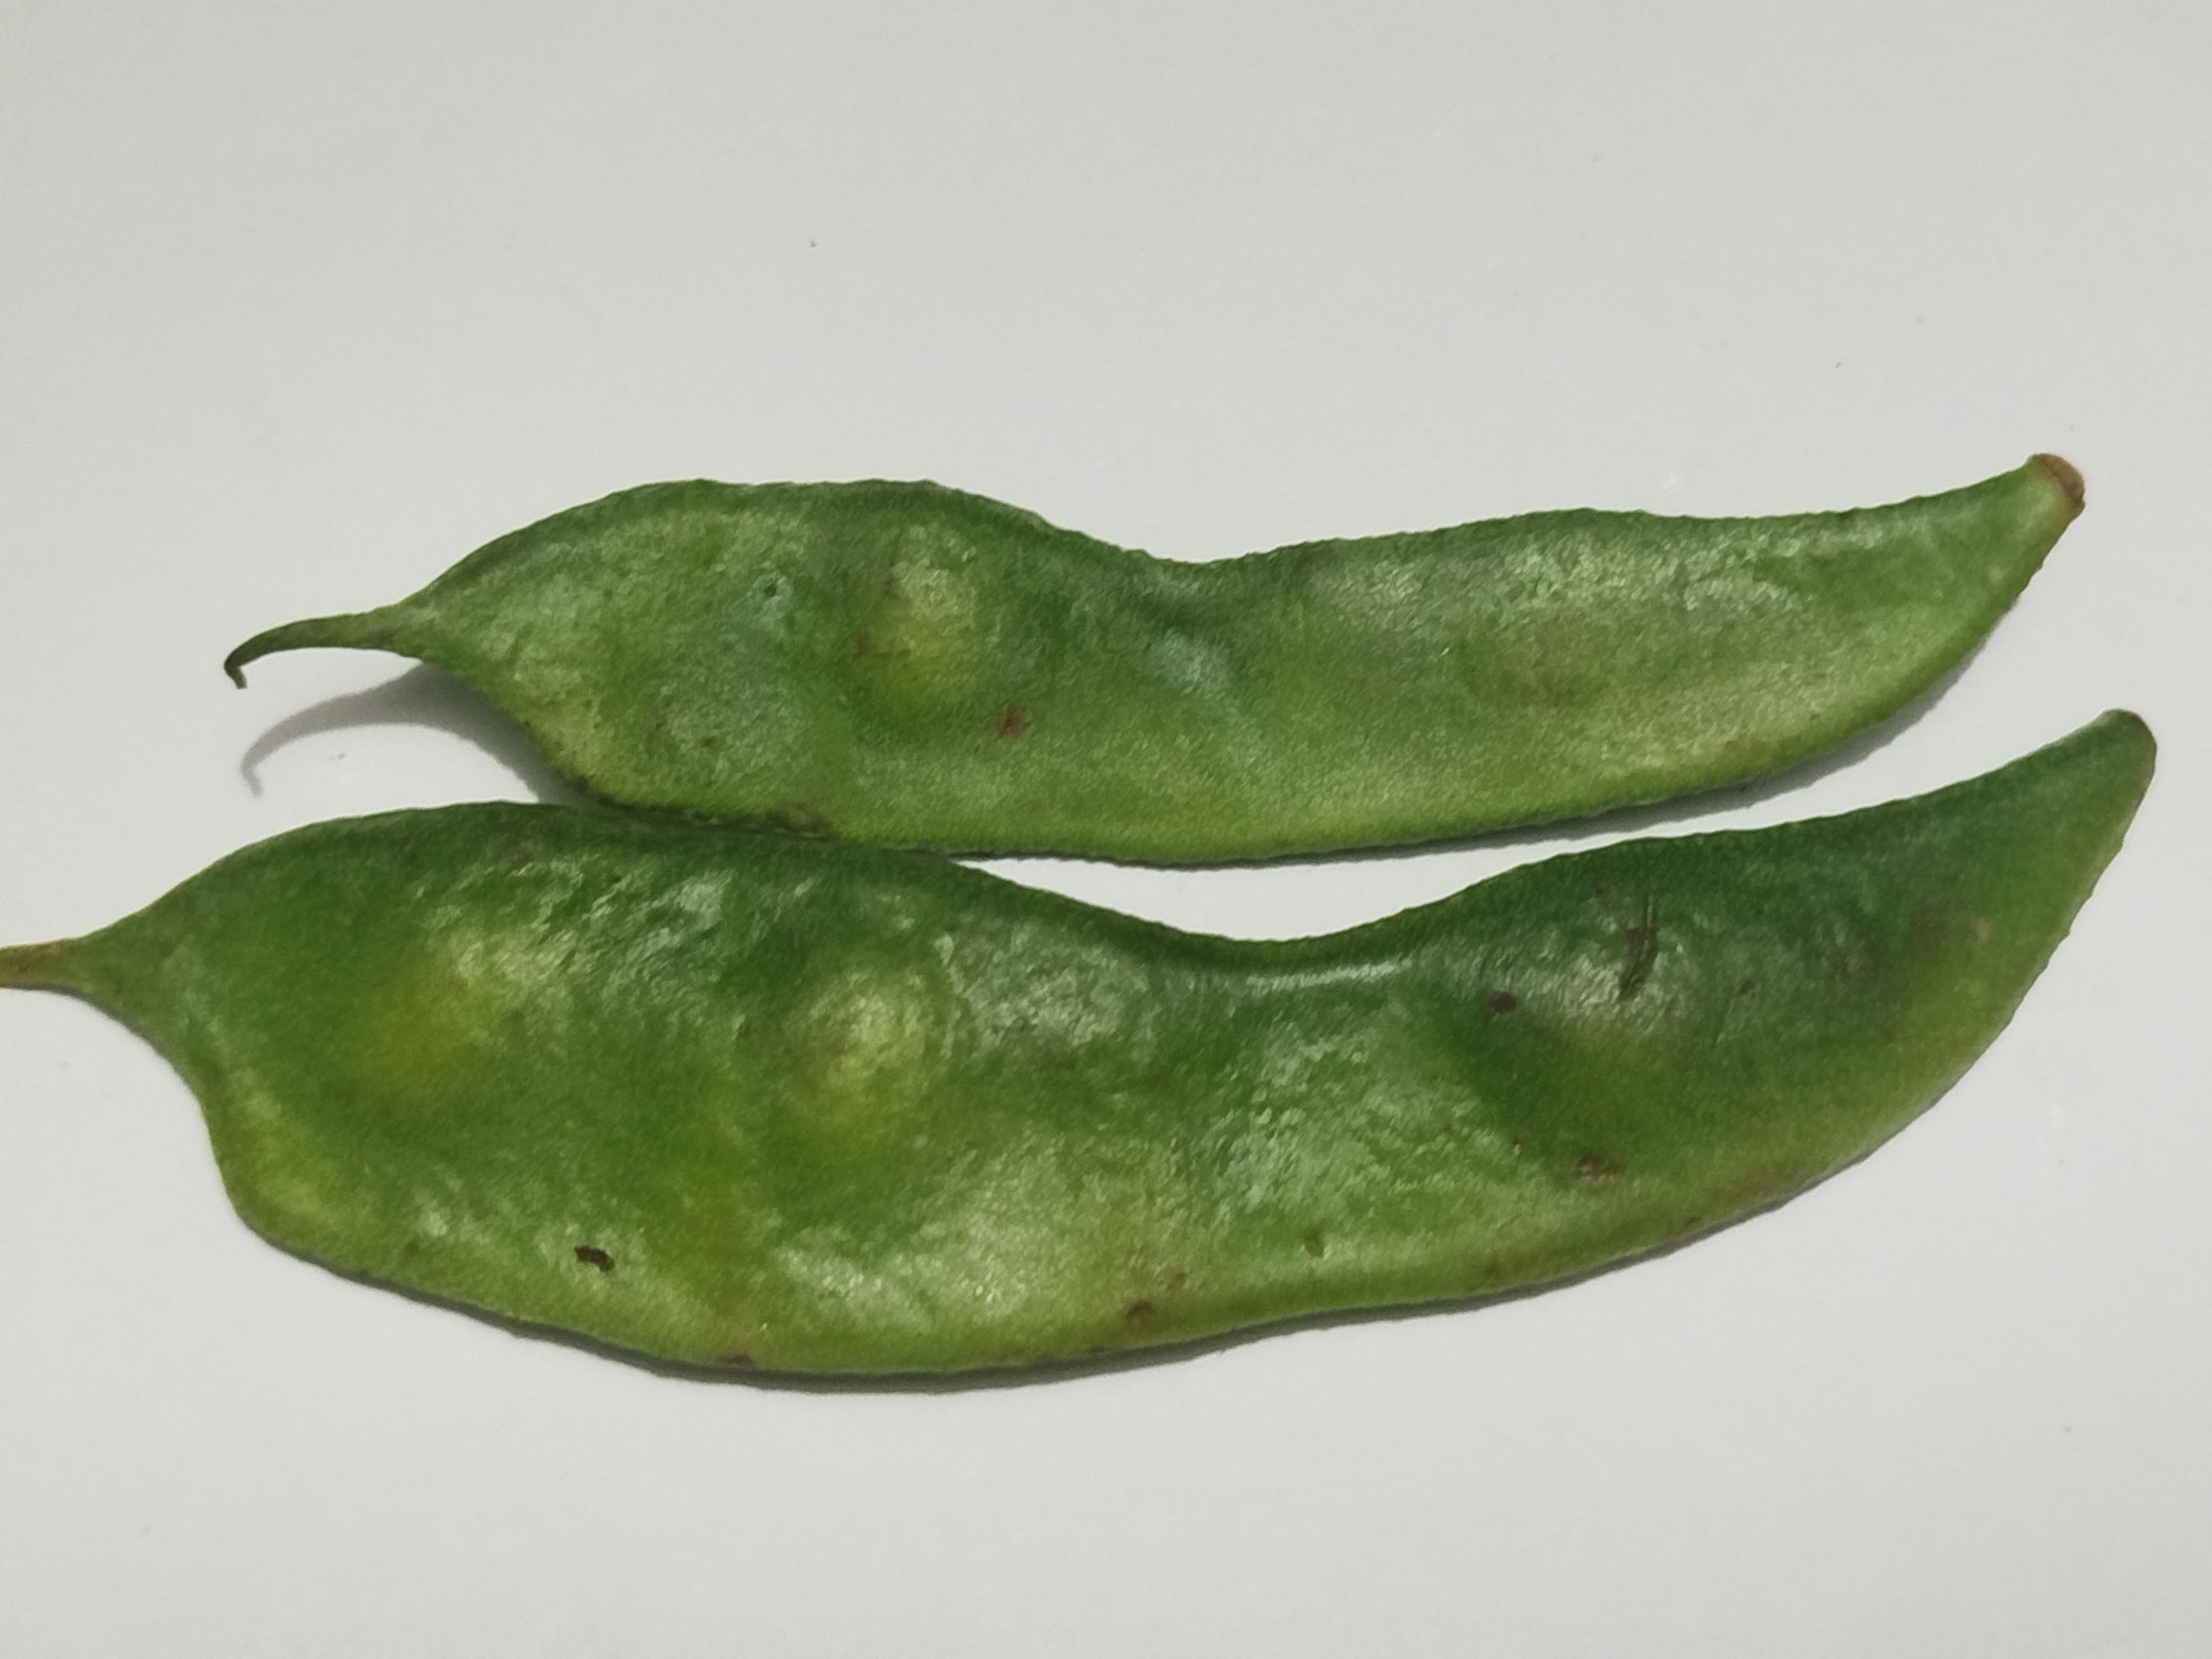
Label: Bean